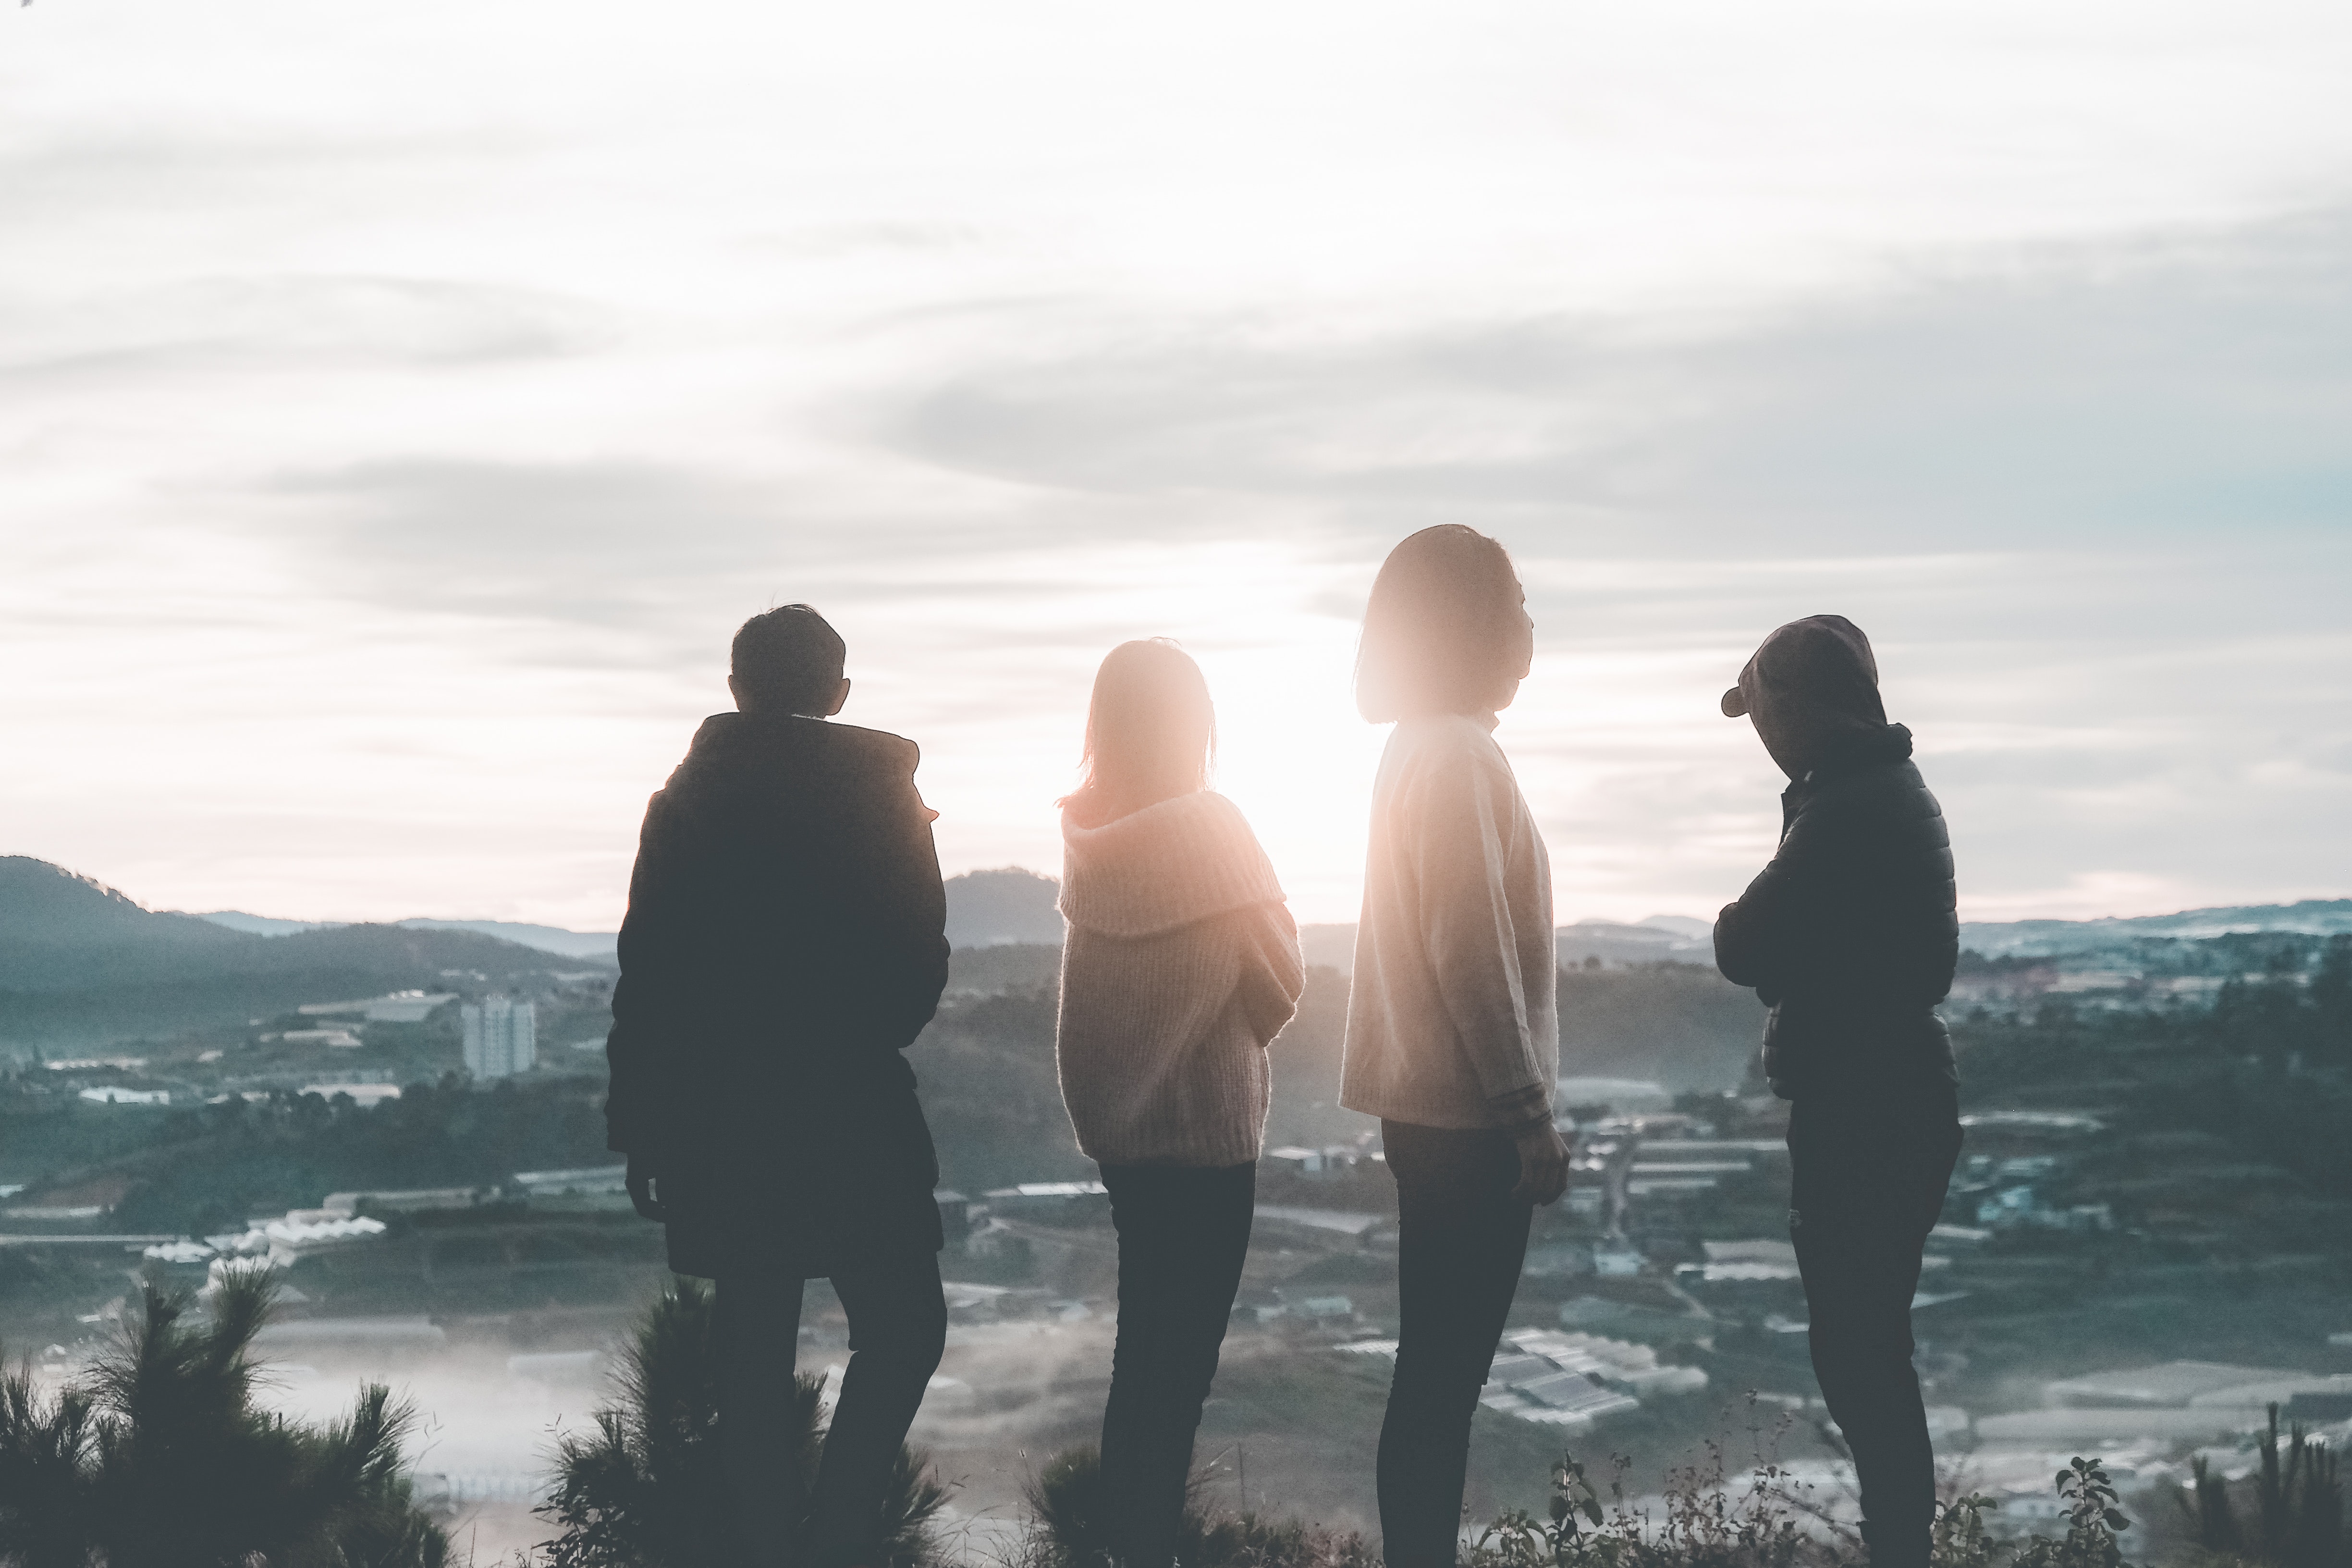
photograph, sky, sea, fun, friendship, photography, vacation, girl, morning, horizon, sunlight, cloud, water, ocean, romance, evening, silhouette, holding hands, happiness, wave, love, sunrise, leisure